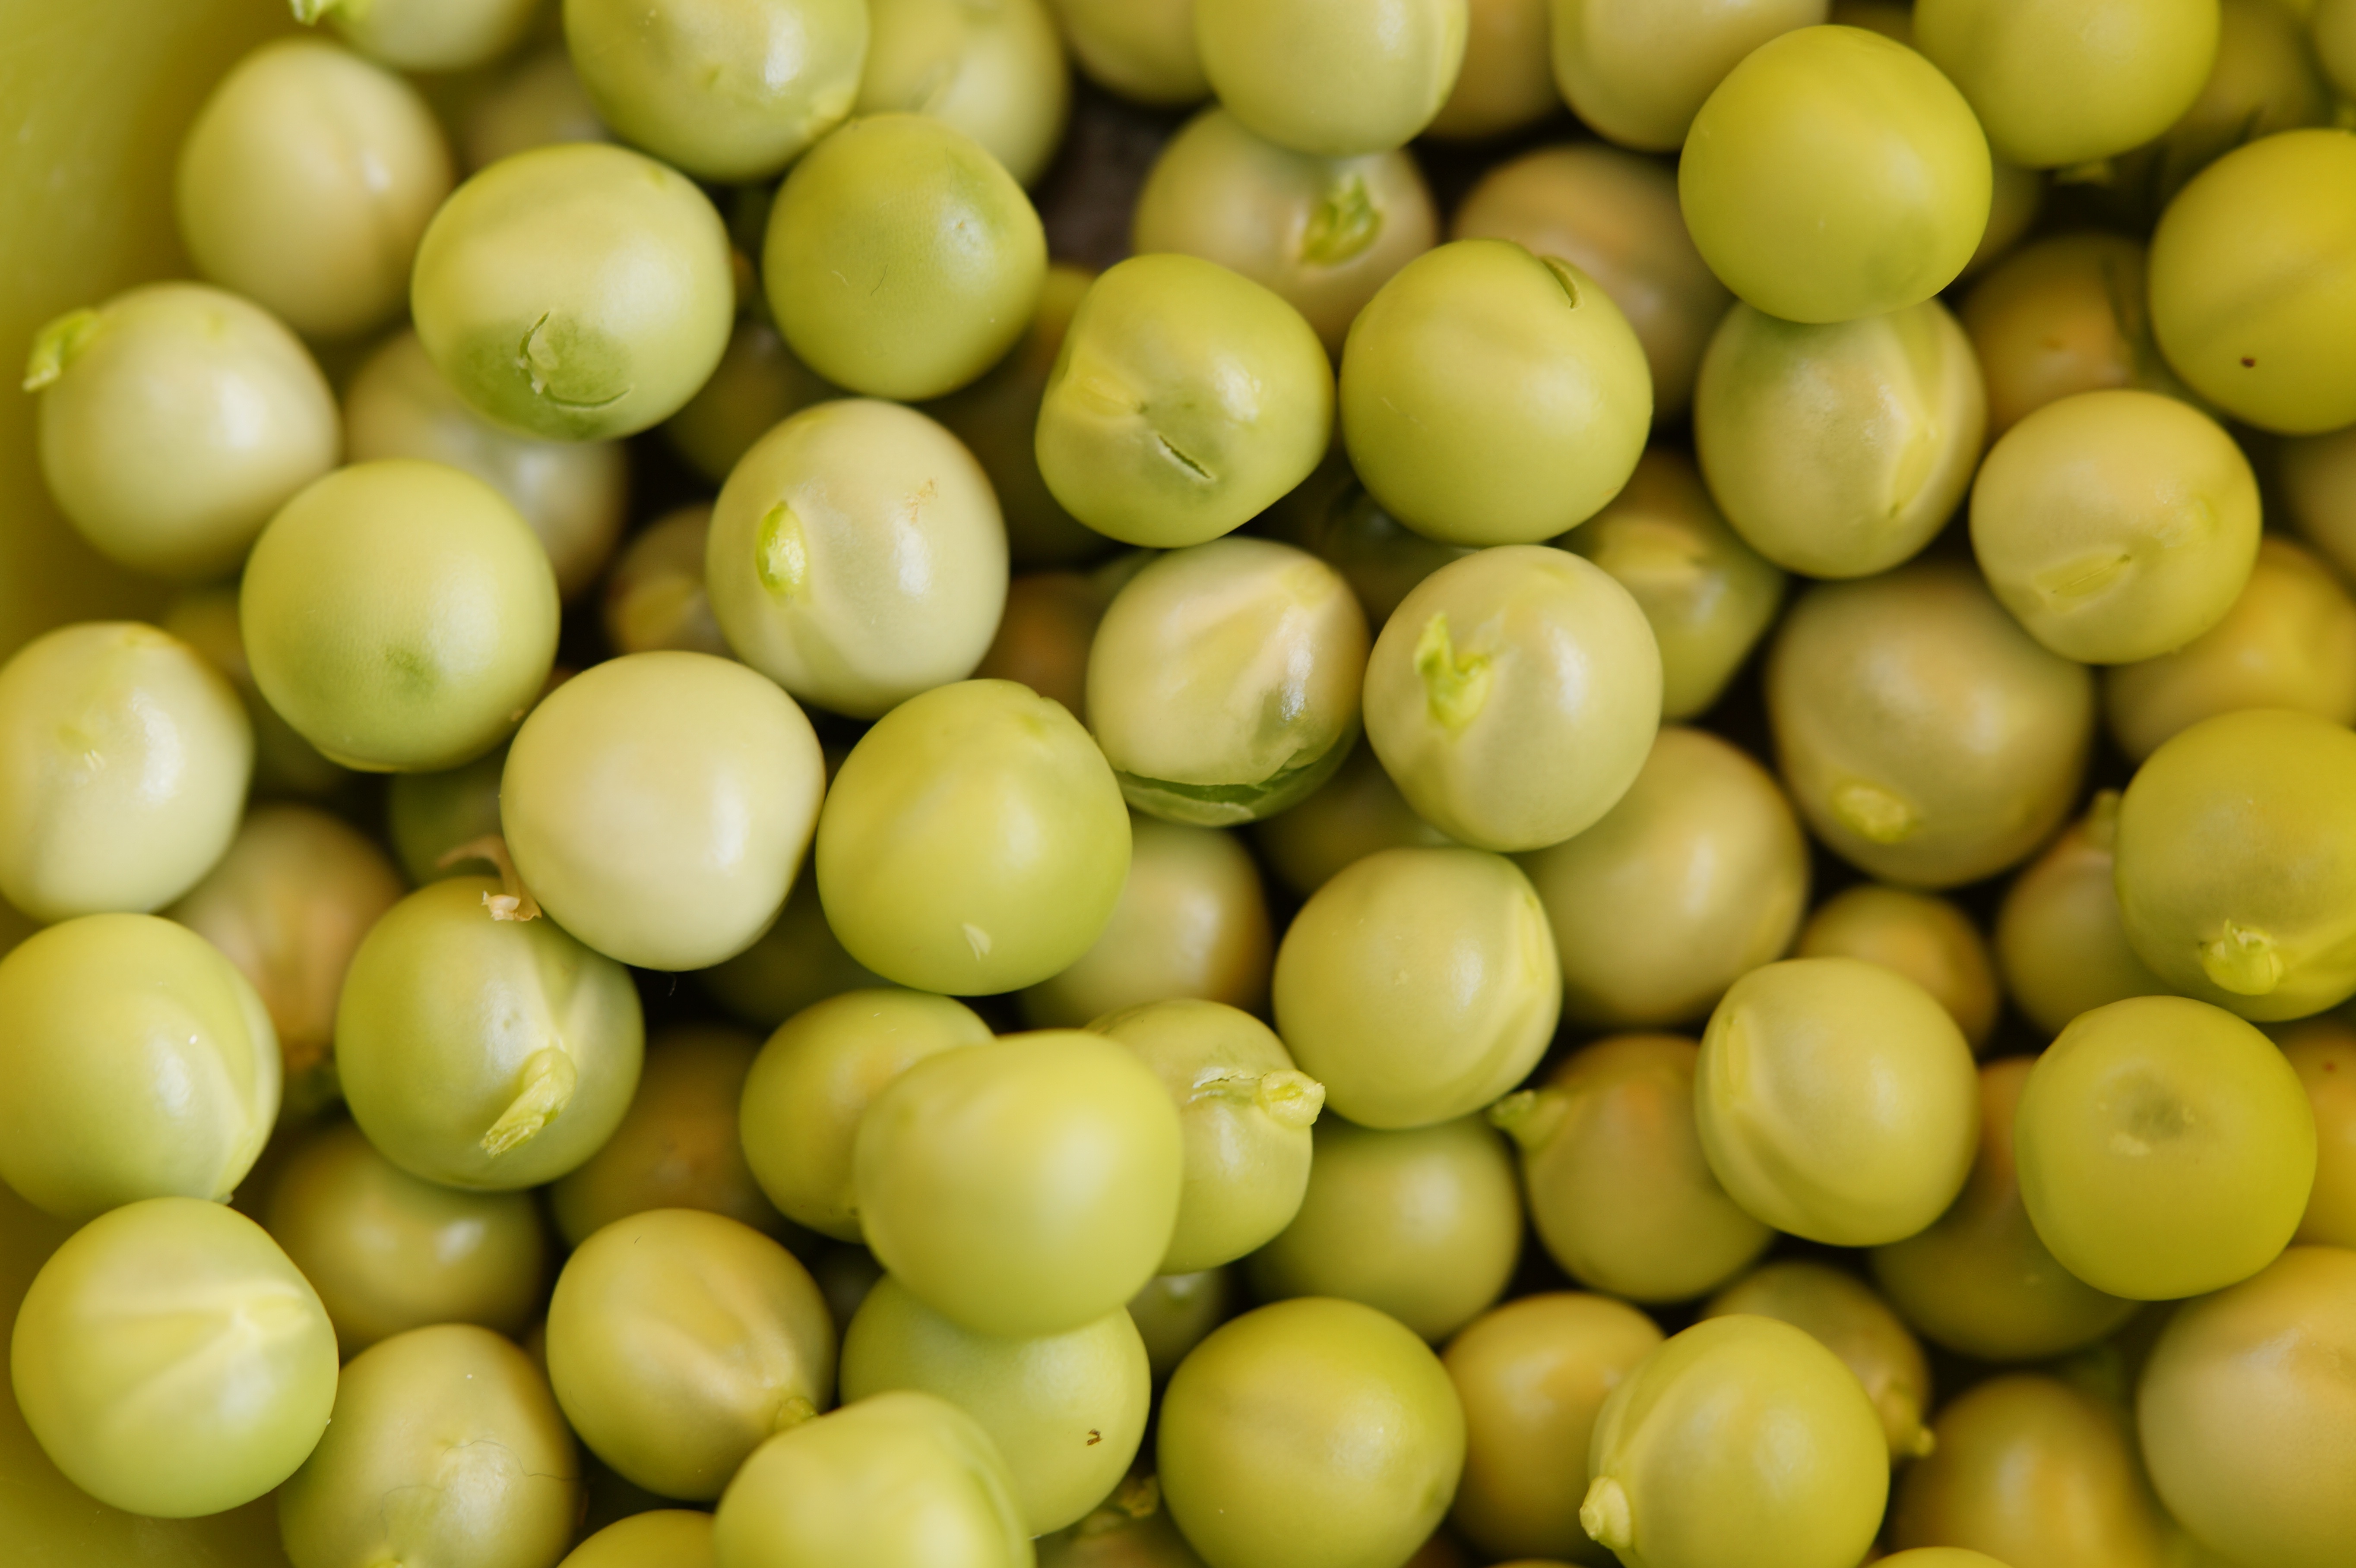
structure, plant, fruit, texture, food, green, produce, vegetable, crop, agriculture, pea, background, vegetables, frisch, many, peas, mass, about, quantitative, flowering plant, land plant